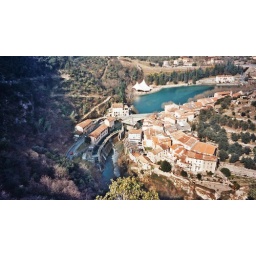
View of village from hill opposite. See the tunnel in the hill at the top of picture where two separate train lines emerge.